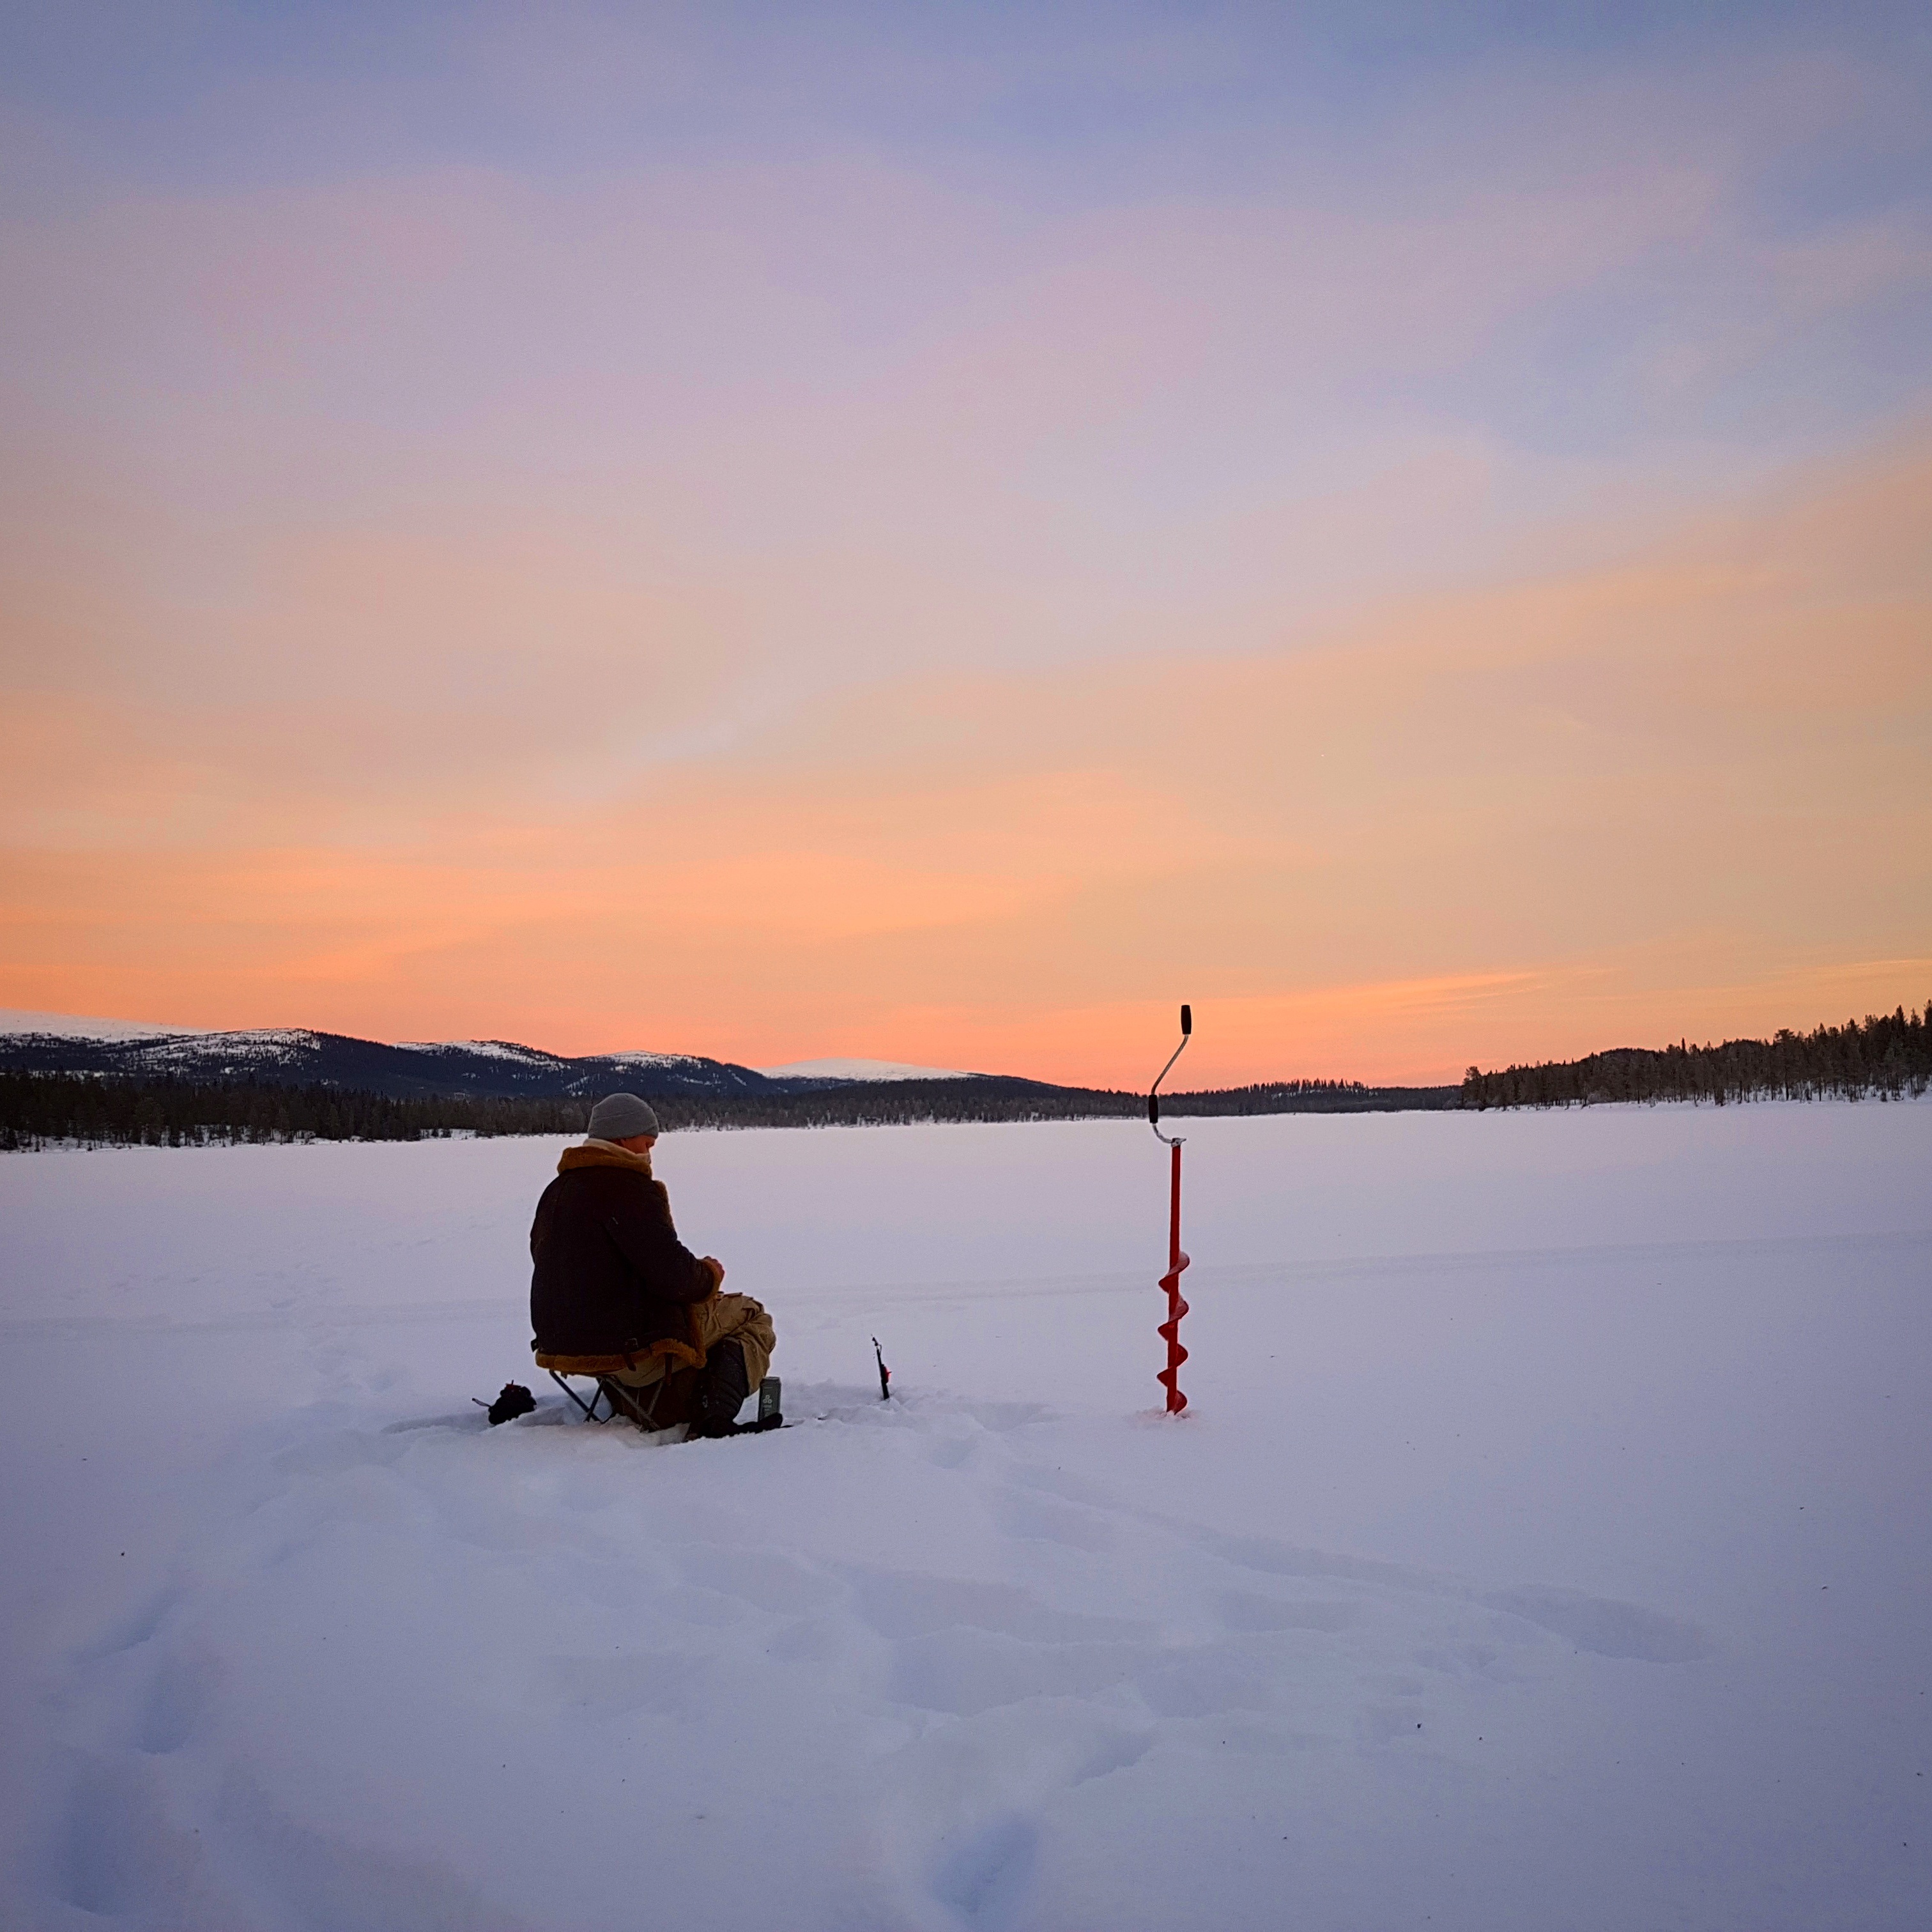
sea, nature, snow, cold, winter, sunrise, sunset, sport, sunlight, morning, lake, dawn, river, dusk, ice, evening, line, reflection, vehicle, fishing, weather, arctic, season, hook, catch, lure, active, hobby, ice fishing, icefishing, mormyshka